Animal-assisted therapy

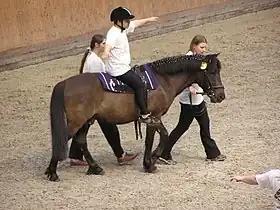
Hippotherapy is promoted as a treatment for people with physical or mental challenges.

Equine-assisted therapy encompasses a range of treatments that involve activities with horses and other equines to promote human physical and mental health.